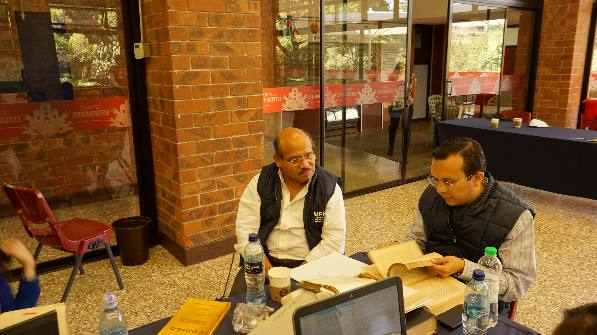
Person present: Yes